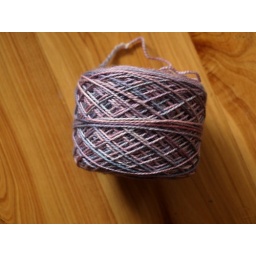
Gift from MadMad. My second brown bag in my Personal Sock Club 2009 - to be Hedera socks.